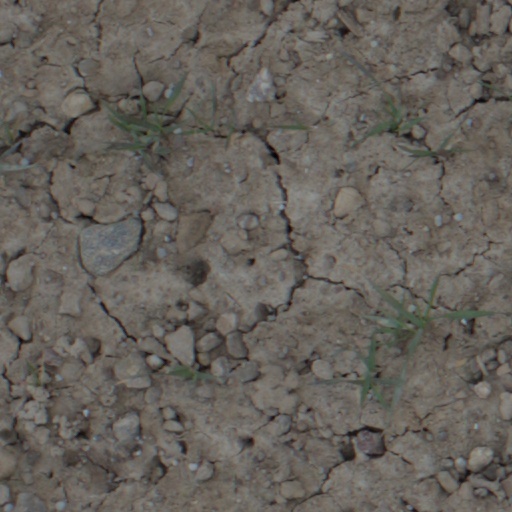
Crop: wheat